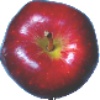
Label: red_delicious_apple